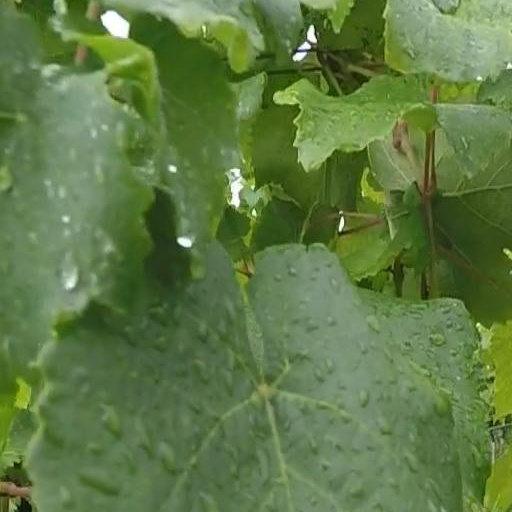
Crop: grape